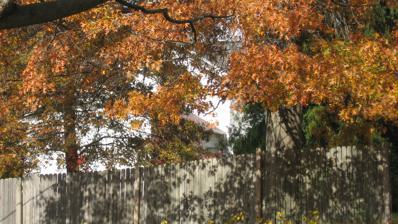
Building: Alfred Hirt House
Country: United States of America
Year built: 1880
Historic house in Indiana, United States United States historic place Alfred Hirt House U.S. National Register of Historic Places Alfred Hirt House, October 2011 Show map of Indiana Show map of the United States Location W. Walnut Street Rd., west of Greencastle , Greencastle Township, Putnam County, Indiana Coordinates 39°38′42″N 86°52′27″W / 39.64500°N 86.87417°W / 39.64500; -86.87417 Area 4 acres (1.6 ha) Built 1880 ( 1880 ) Architect Muller, P. William Architectural style Second Empire, Italianate NRHP reference No. 91000274 Added to NRHP March 14, 1991 Alfred Hirt House is a historic home located in Greencastle Township , Putnam County, Indiana . It was built in 1880, and is a two-story, brick dwelling with Second Empire and Italianate style design elements. It consists of a main block with flanking gabled extensions and a one-story wing.  The house features a corner tower with a mansard roof and one-bay decorative front porch. Also on the property is a contributing carriage house . It was listed on the National Register of Historic Places in 1991. References